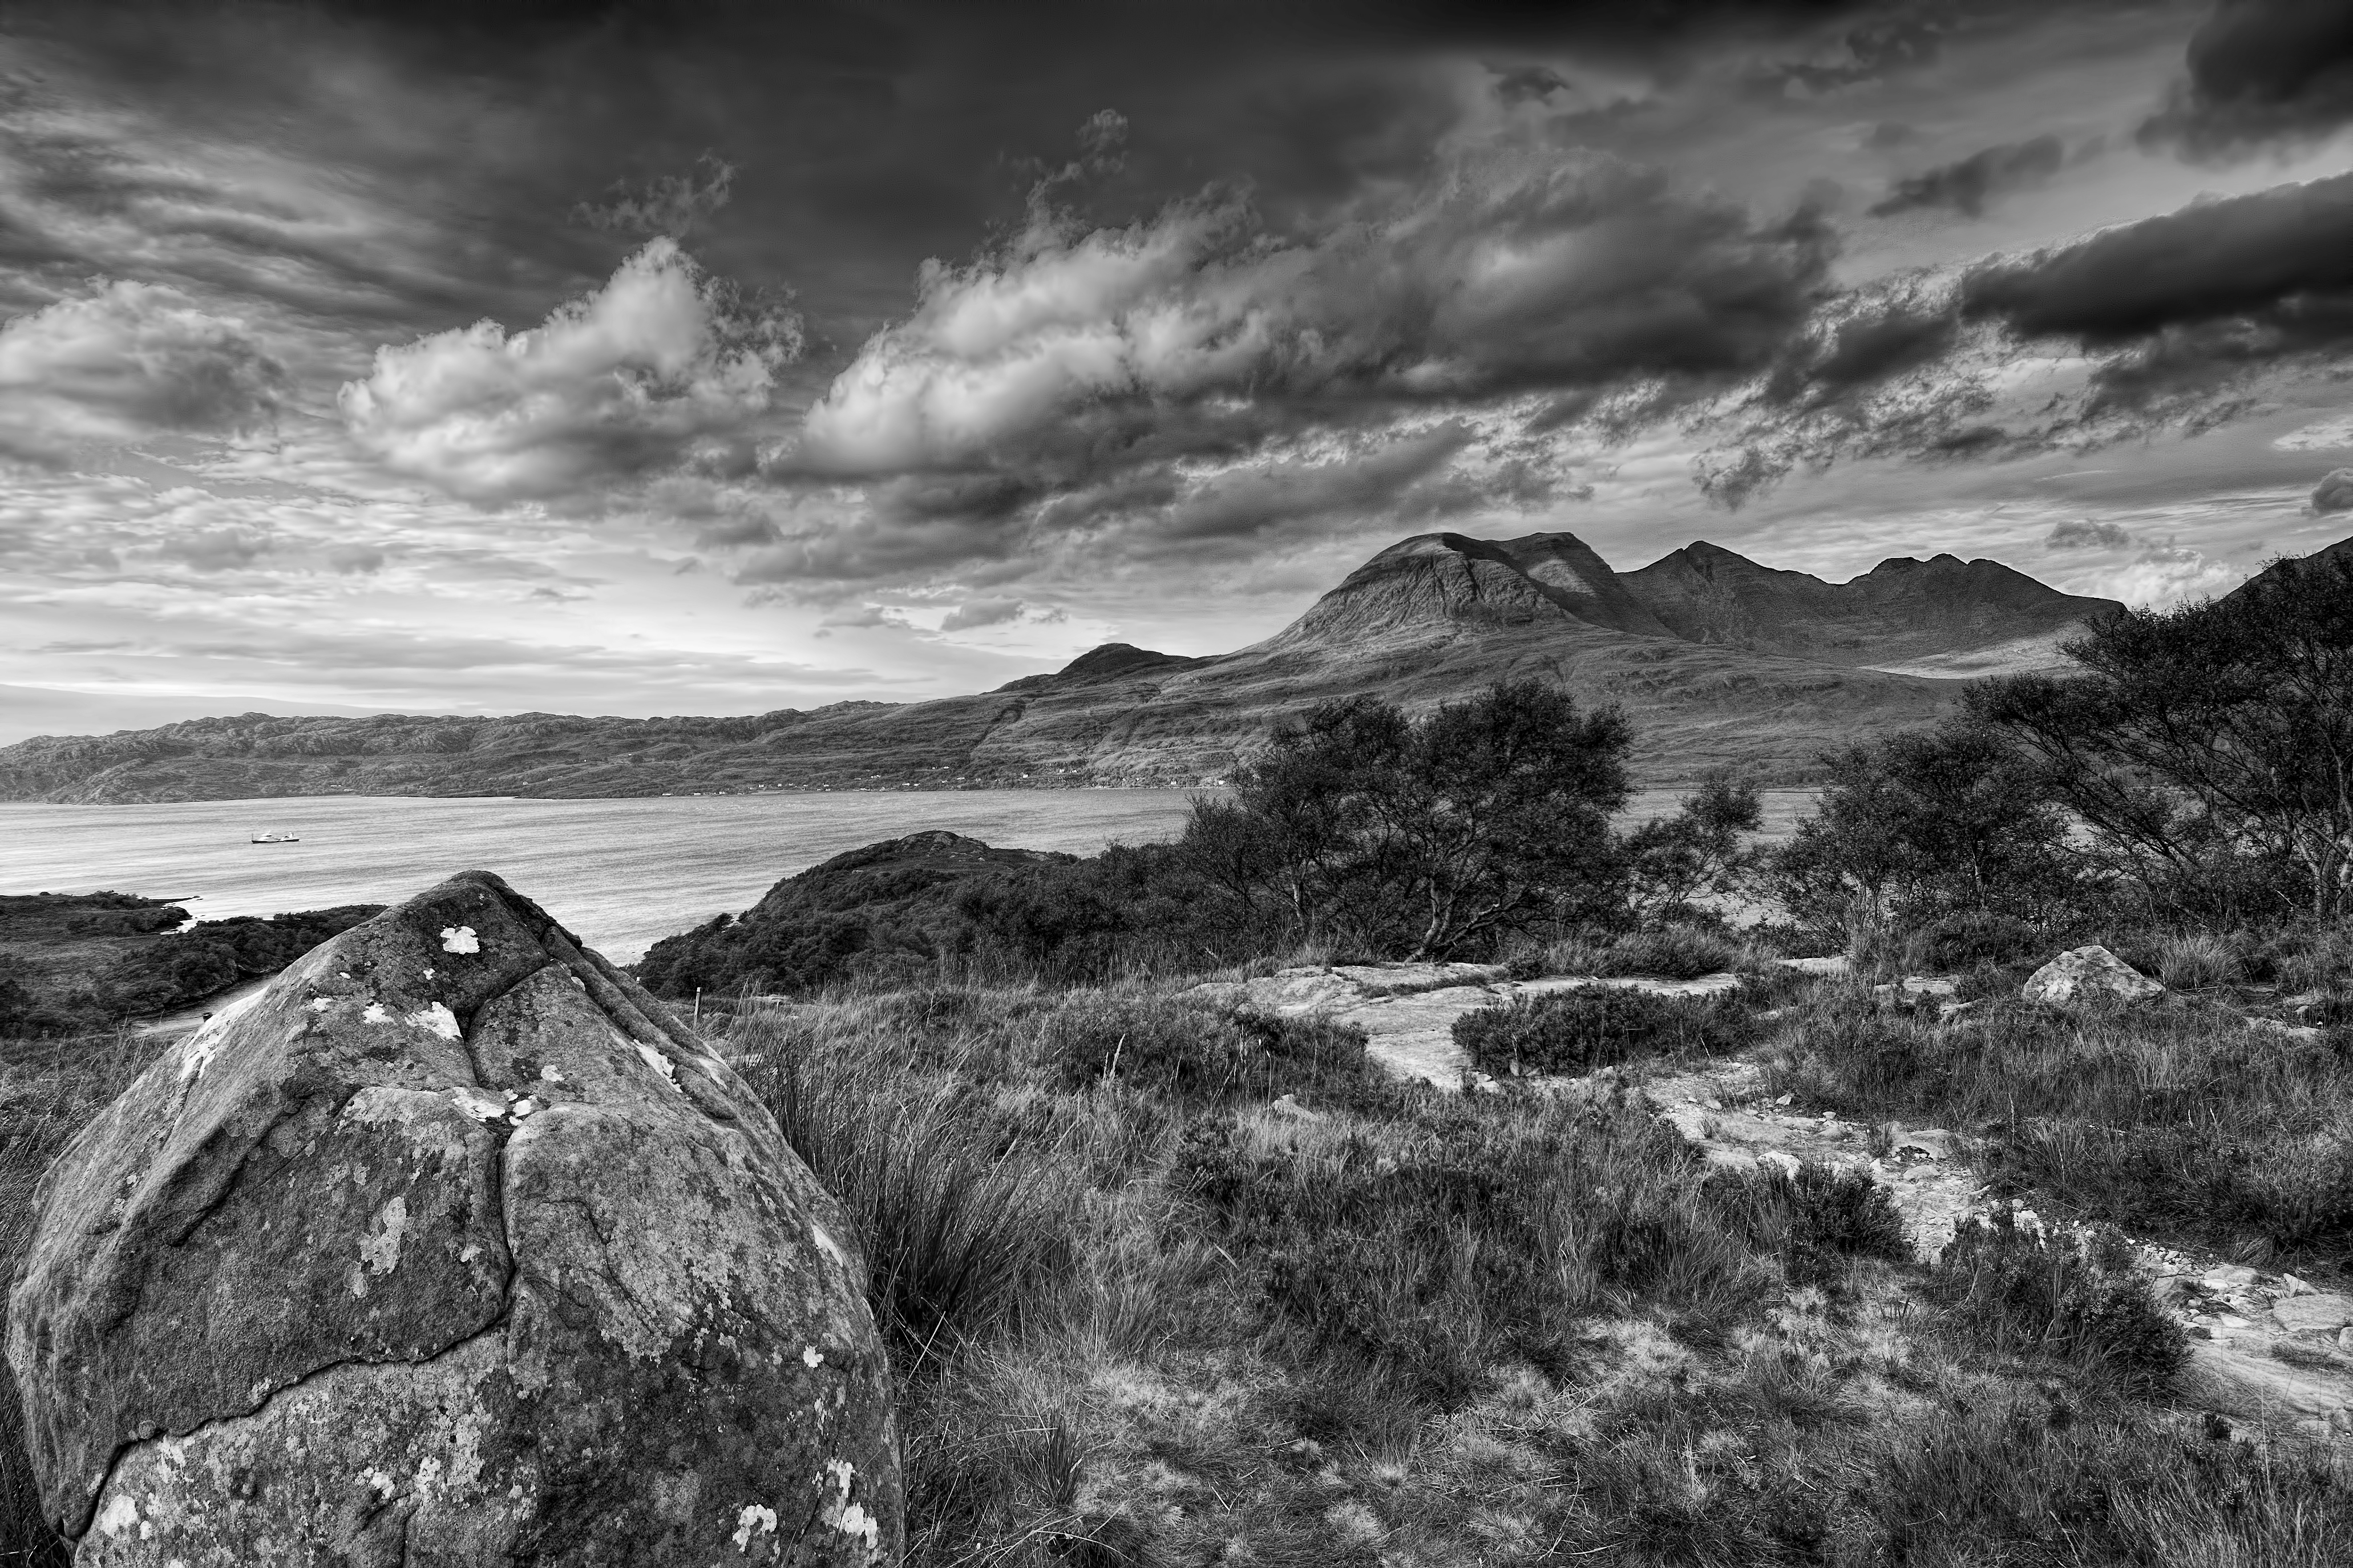
landscape, coast, nature, rock, wilderness, mountain, snow, cloud, black and white, photography, hill, monochrome, highland, ridge, plateau, fell, loch, westerross, lochtorridon, monochrome photography, mountainous landforms